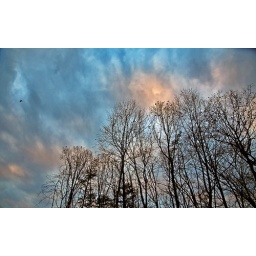
birds in trees